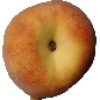
Label: Peach 1